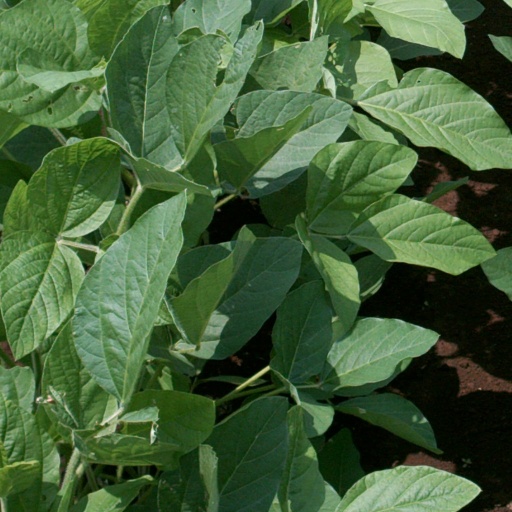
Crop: soybean